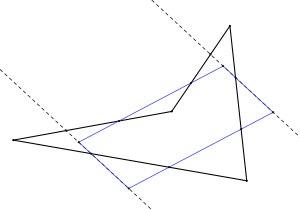
En géométrie, le parallélogramme de Wittenbauer est un parallélogramme obtenu à partir d'un quadrilatère quelconque en découpant chaque côté de celui-ci en trois segments de même taille et en traçant les droites passant par deux points adjacents à un même sommet.